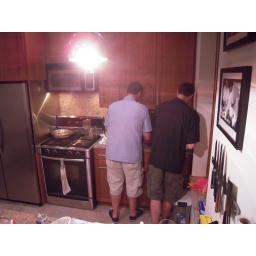
boys in the kitchen